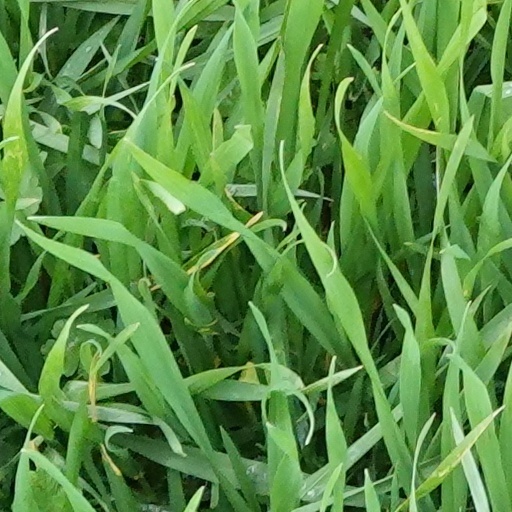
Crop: wheat